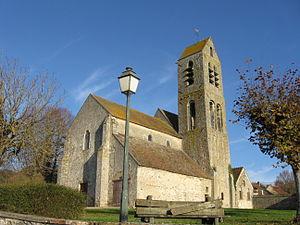
Église Saint-Germain et Saint-Laurent de Saint-Germain-Laval (département de la Seine-et-Marne, région Île-de-France).
Saint-Germain-Laval est une commune française située dans le département de Seine-et-Marne en région Île-de-France.